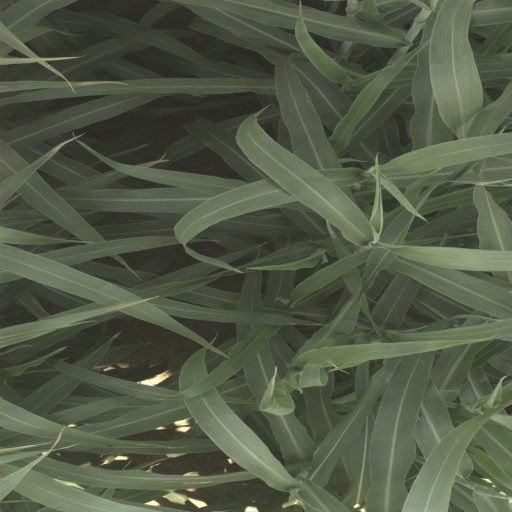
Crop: sorghum